Effects of the Gaza War (2008–2009)

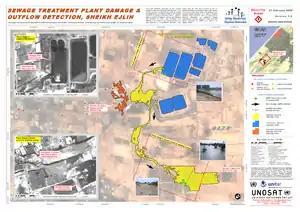
A satellite-based damage assessment of sewage treatment plant damage and outflow detection in Sheikh Ejlin. A single impact crater to the eastern section of a holding pond caused a massive outflow of sewage, moving an estimated total distance of 1.2km. United Nations (UNOSAT). March 2009

Widespread panic was reported among student population, exacerbated by the attack timing during school hours. Classes were in session at the time of the IAF airstrikes, with some students sitting for midyear exams. Other students were either on their way to school for the afternoon shift, or returning home. Parents rushed to schools to collect their children. The United Nations has several times warned from the devastating effects of the attacks on children, who form 56% percent of the population, and who are bearing the brunt of violence and a significant proportion of the injured who are severely maimed. Schools are currently focusing on providing psychological and mental health support to the students, before resuming teaching core subjects. The head of Gaza's mental health program, has said that half of the population will suffer from post-traumatic stress disorder as a result of the crisis. The UN states that according to reports by the consultancy company Near East Consulting, about 96 percent of Gaza residents feel depressed and disheartened. The highest level of depression is in North Gaza and Rafah, where 81 percent of the respondents do not feel secure about their households and family members.